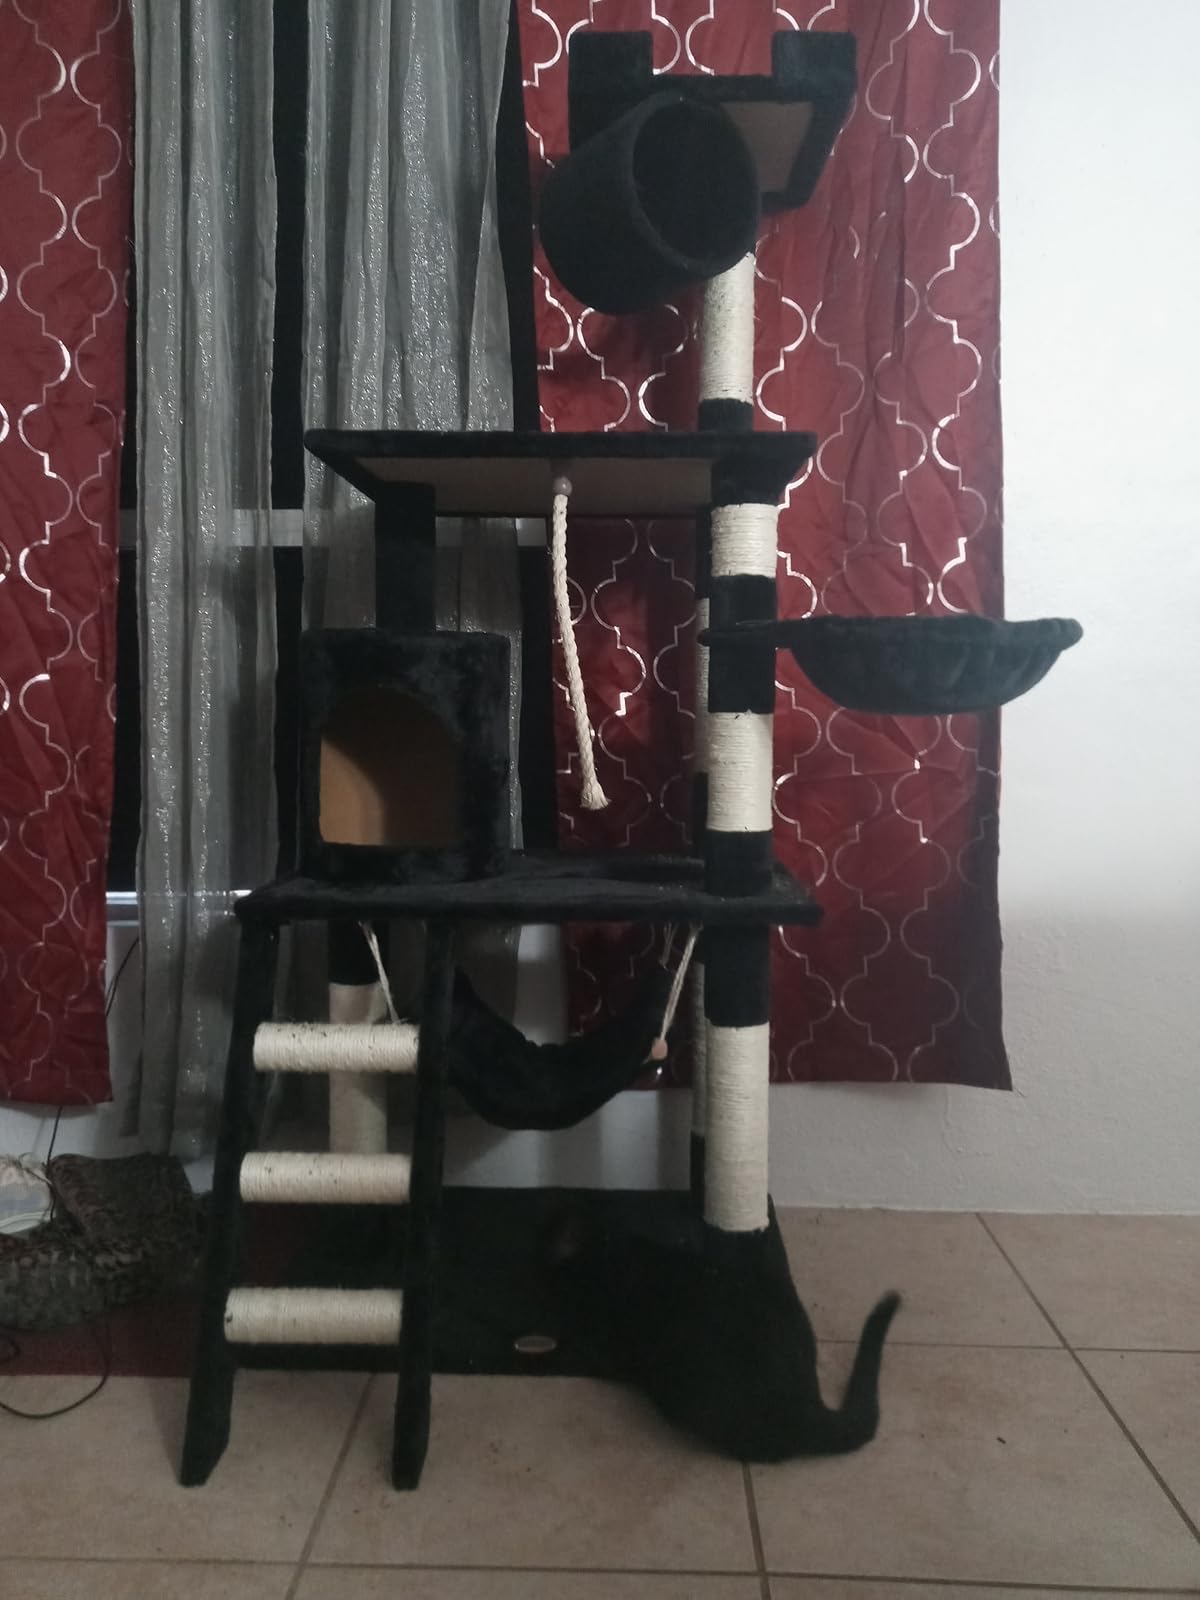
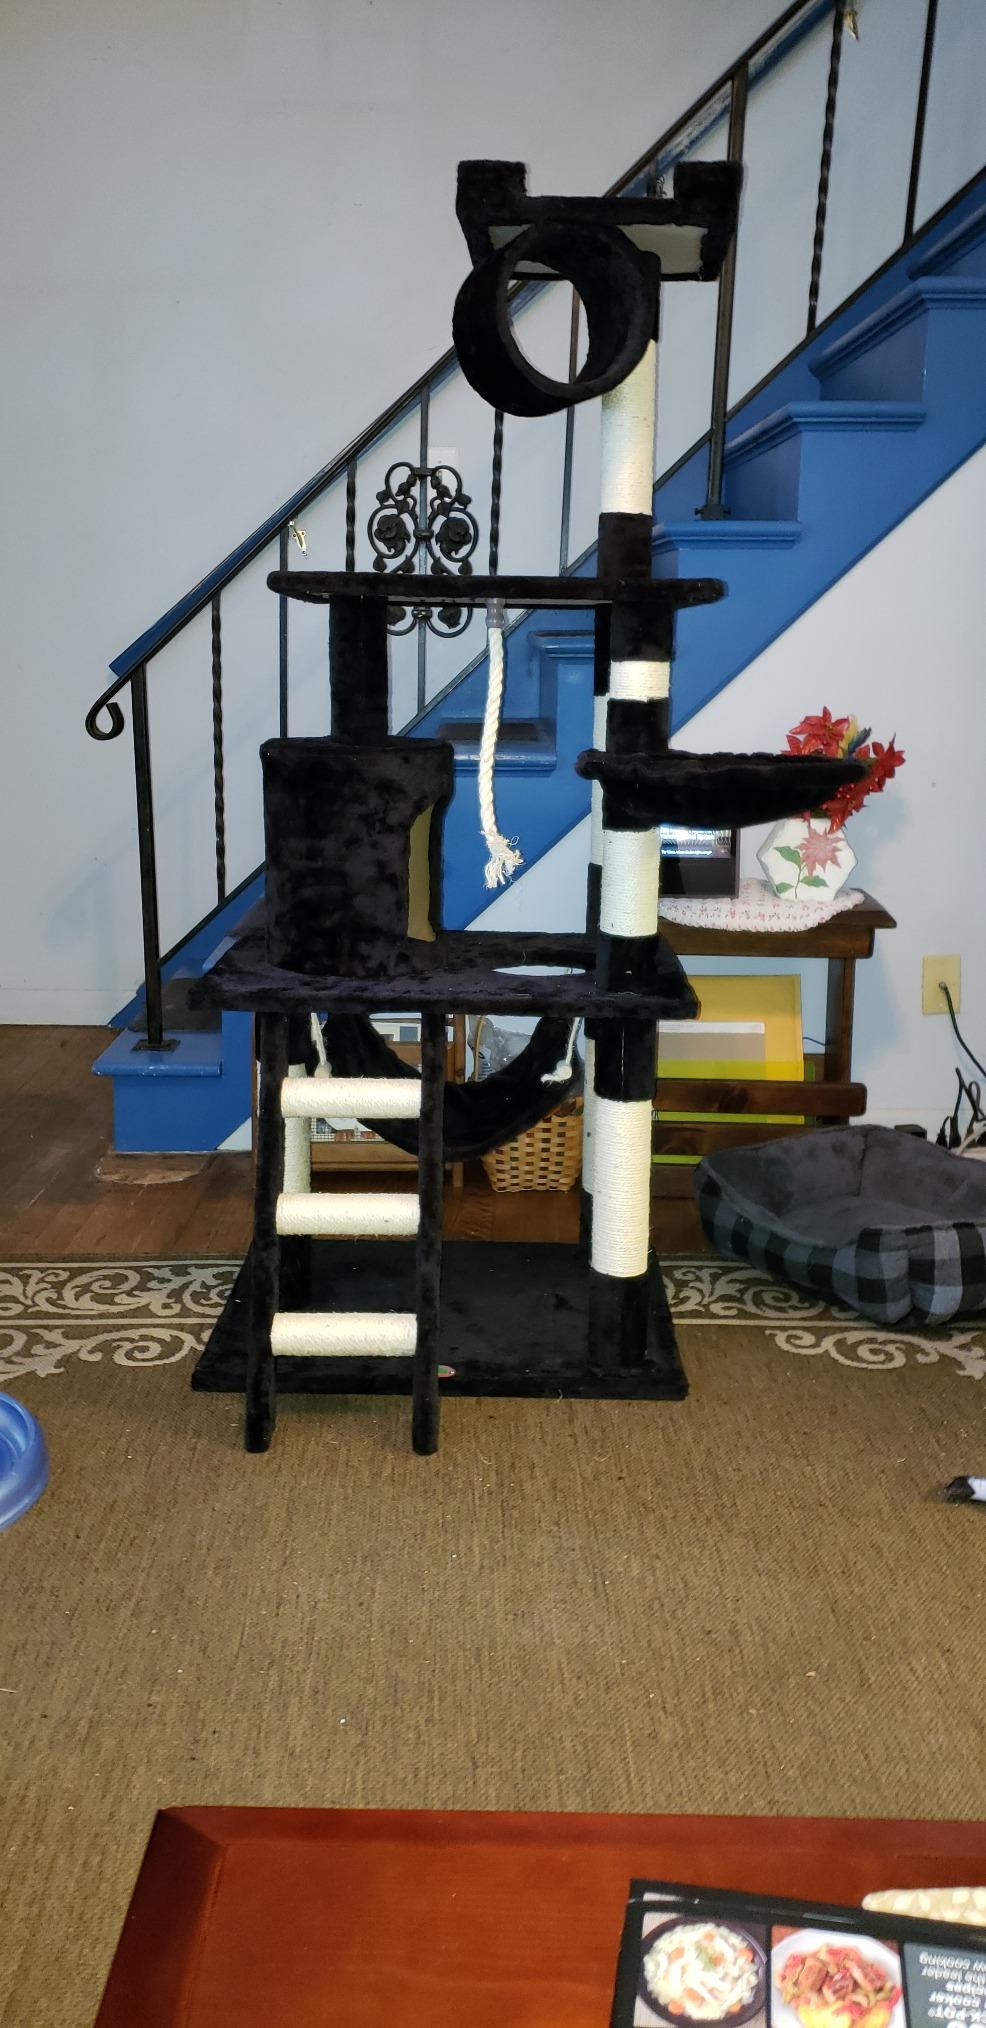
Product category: items_cat tree
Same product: yes